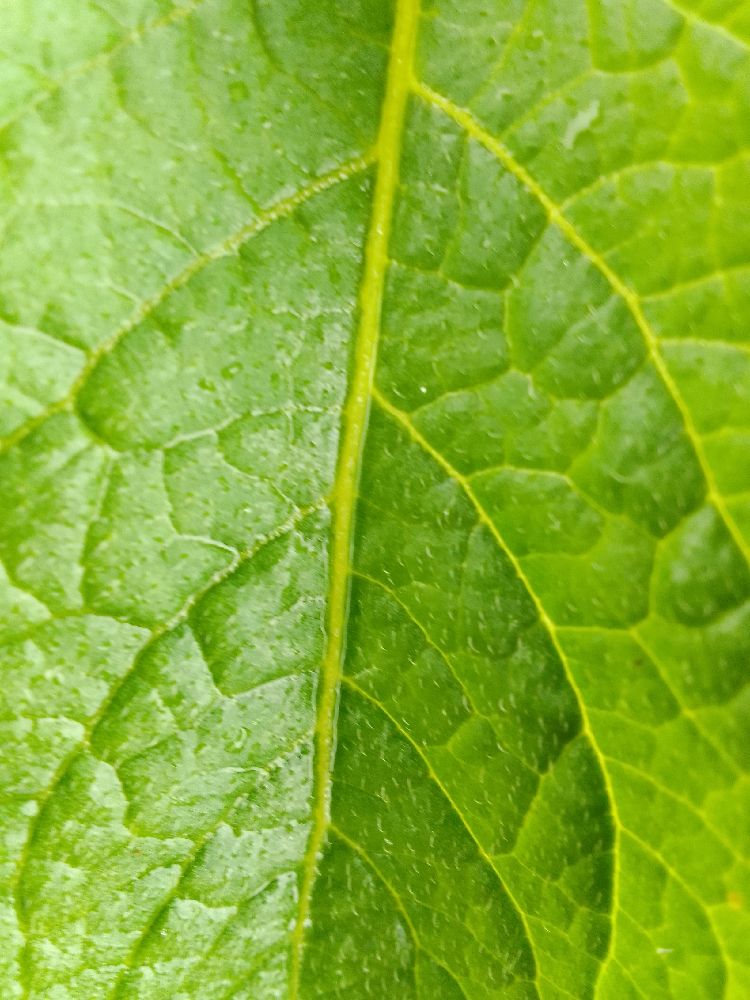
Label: Healthy